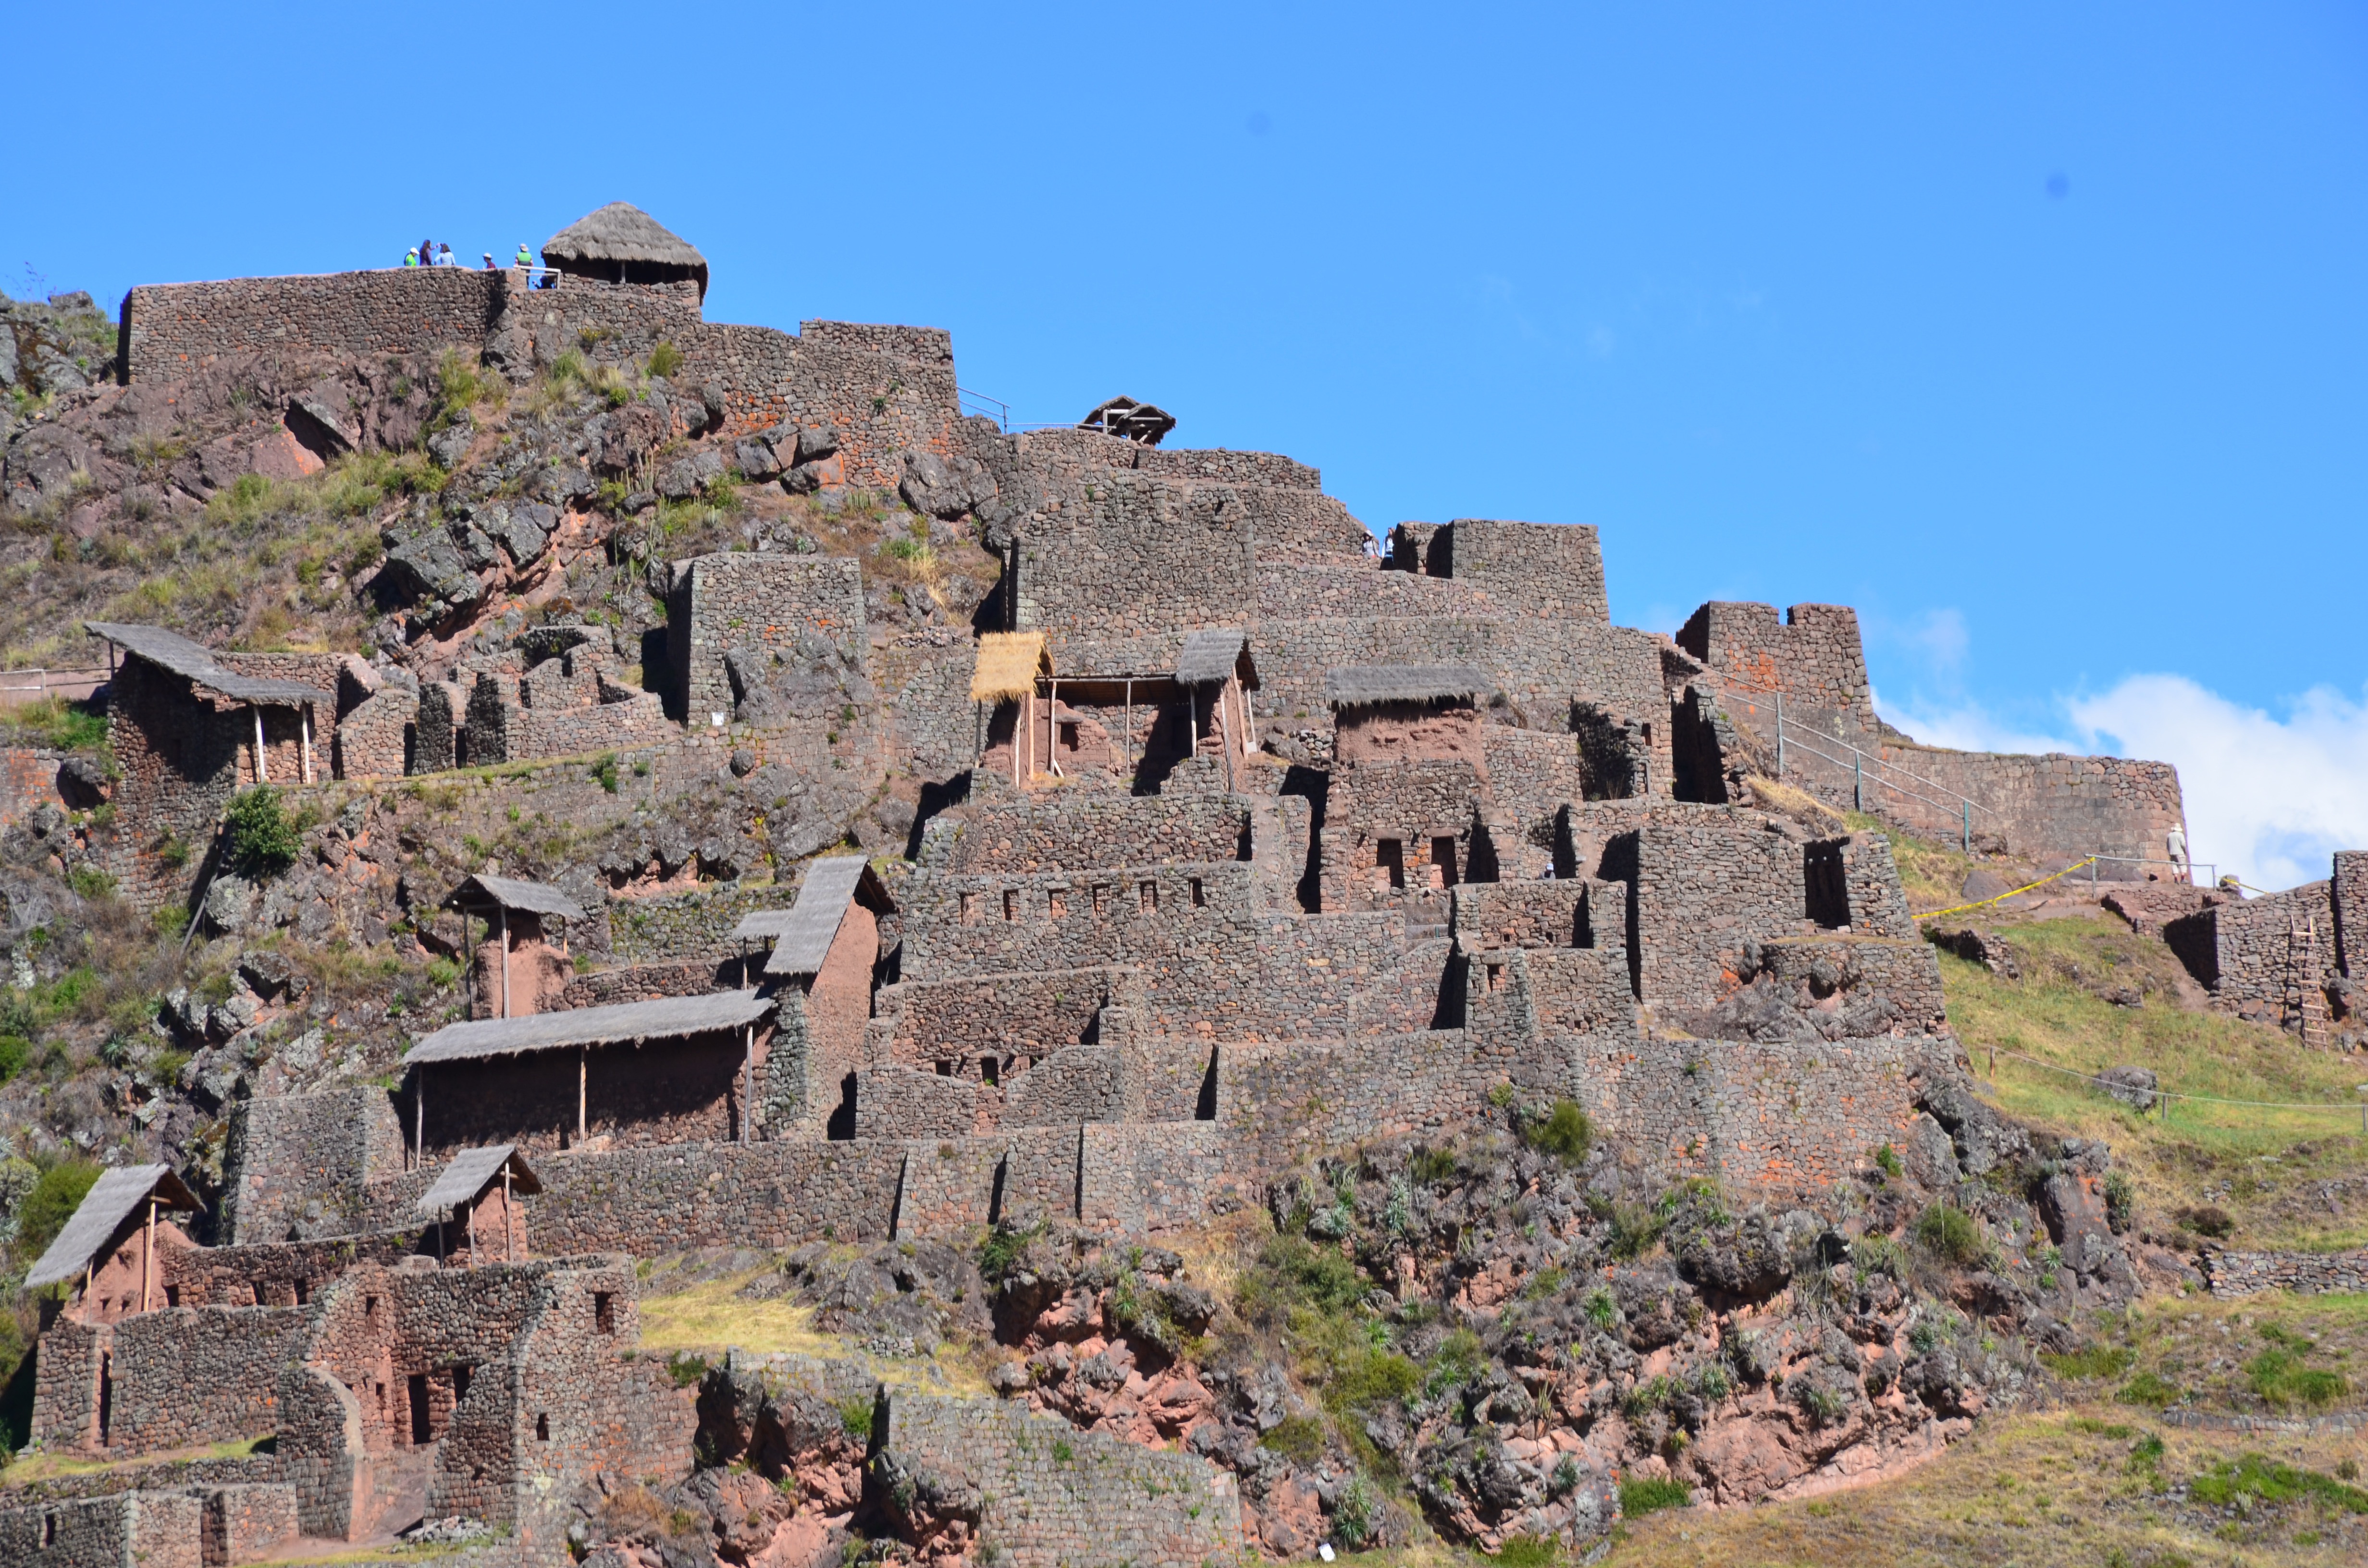
nature, ruins, fortification, ancient history, historic site, wall, building, archaeological site, history, tourism, village, landscape, vacation, formation, rock, city, unesco world heritage site